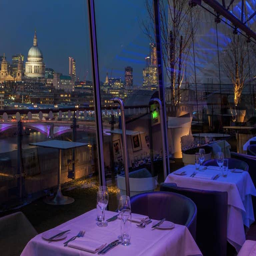
dinner with a view on the eighth floor